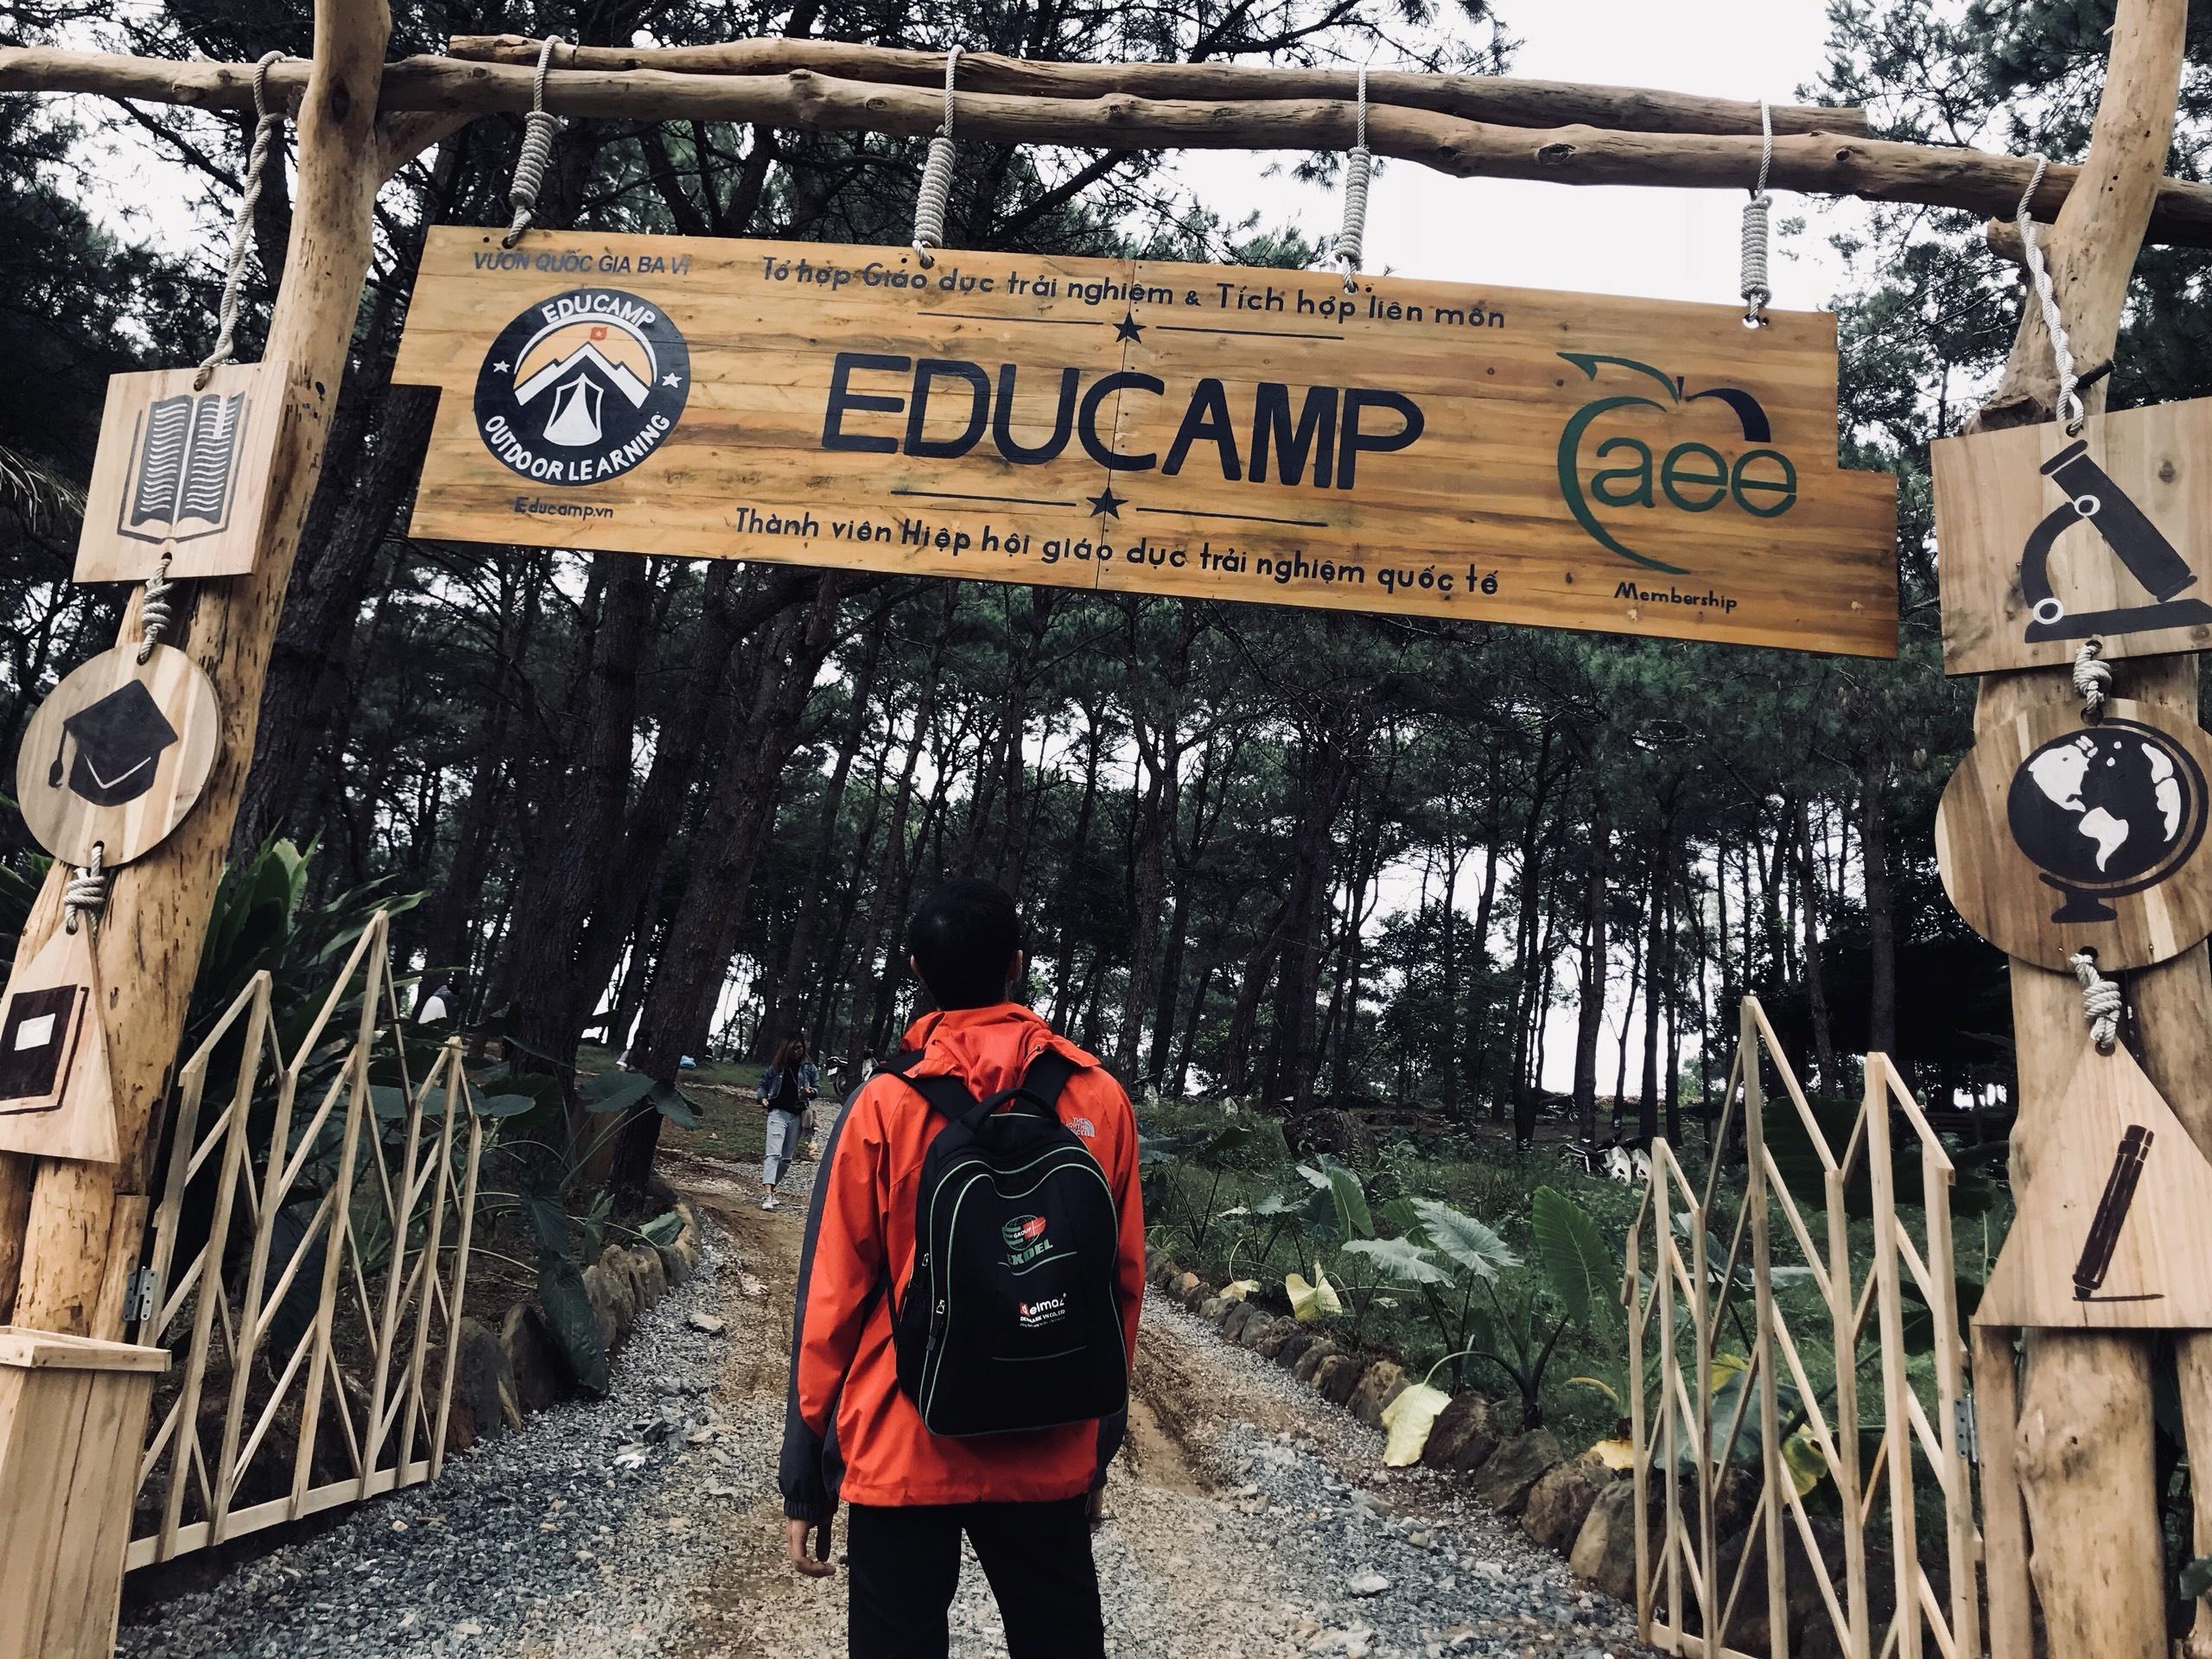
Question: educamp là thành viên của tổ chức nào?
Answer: educamp là thành viên hiệp hội giáo dục trải nghiệm quốc tế